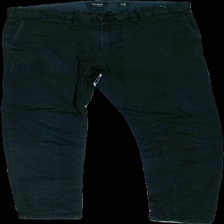
View: front
Type: Trousers
Category: Ladies
Brand: Pull And Bear
Colors: Black
Material: 94% cott, 6% cont?
Cut: Regular
Size: 36
Stains: Minor
Price range: <50
Recommended usage: Export
Description: Black trousers from Pull & Bear, size 36. Poor condition.
Comment: Color is too faded and tired.